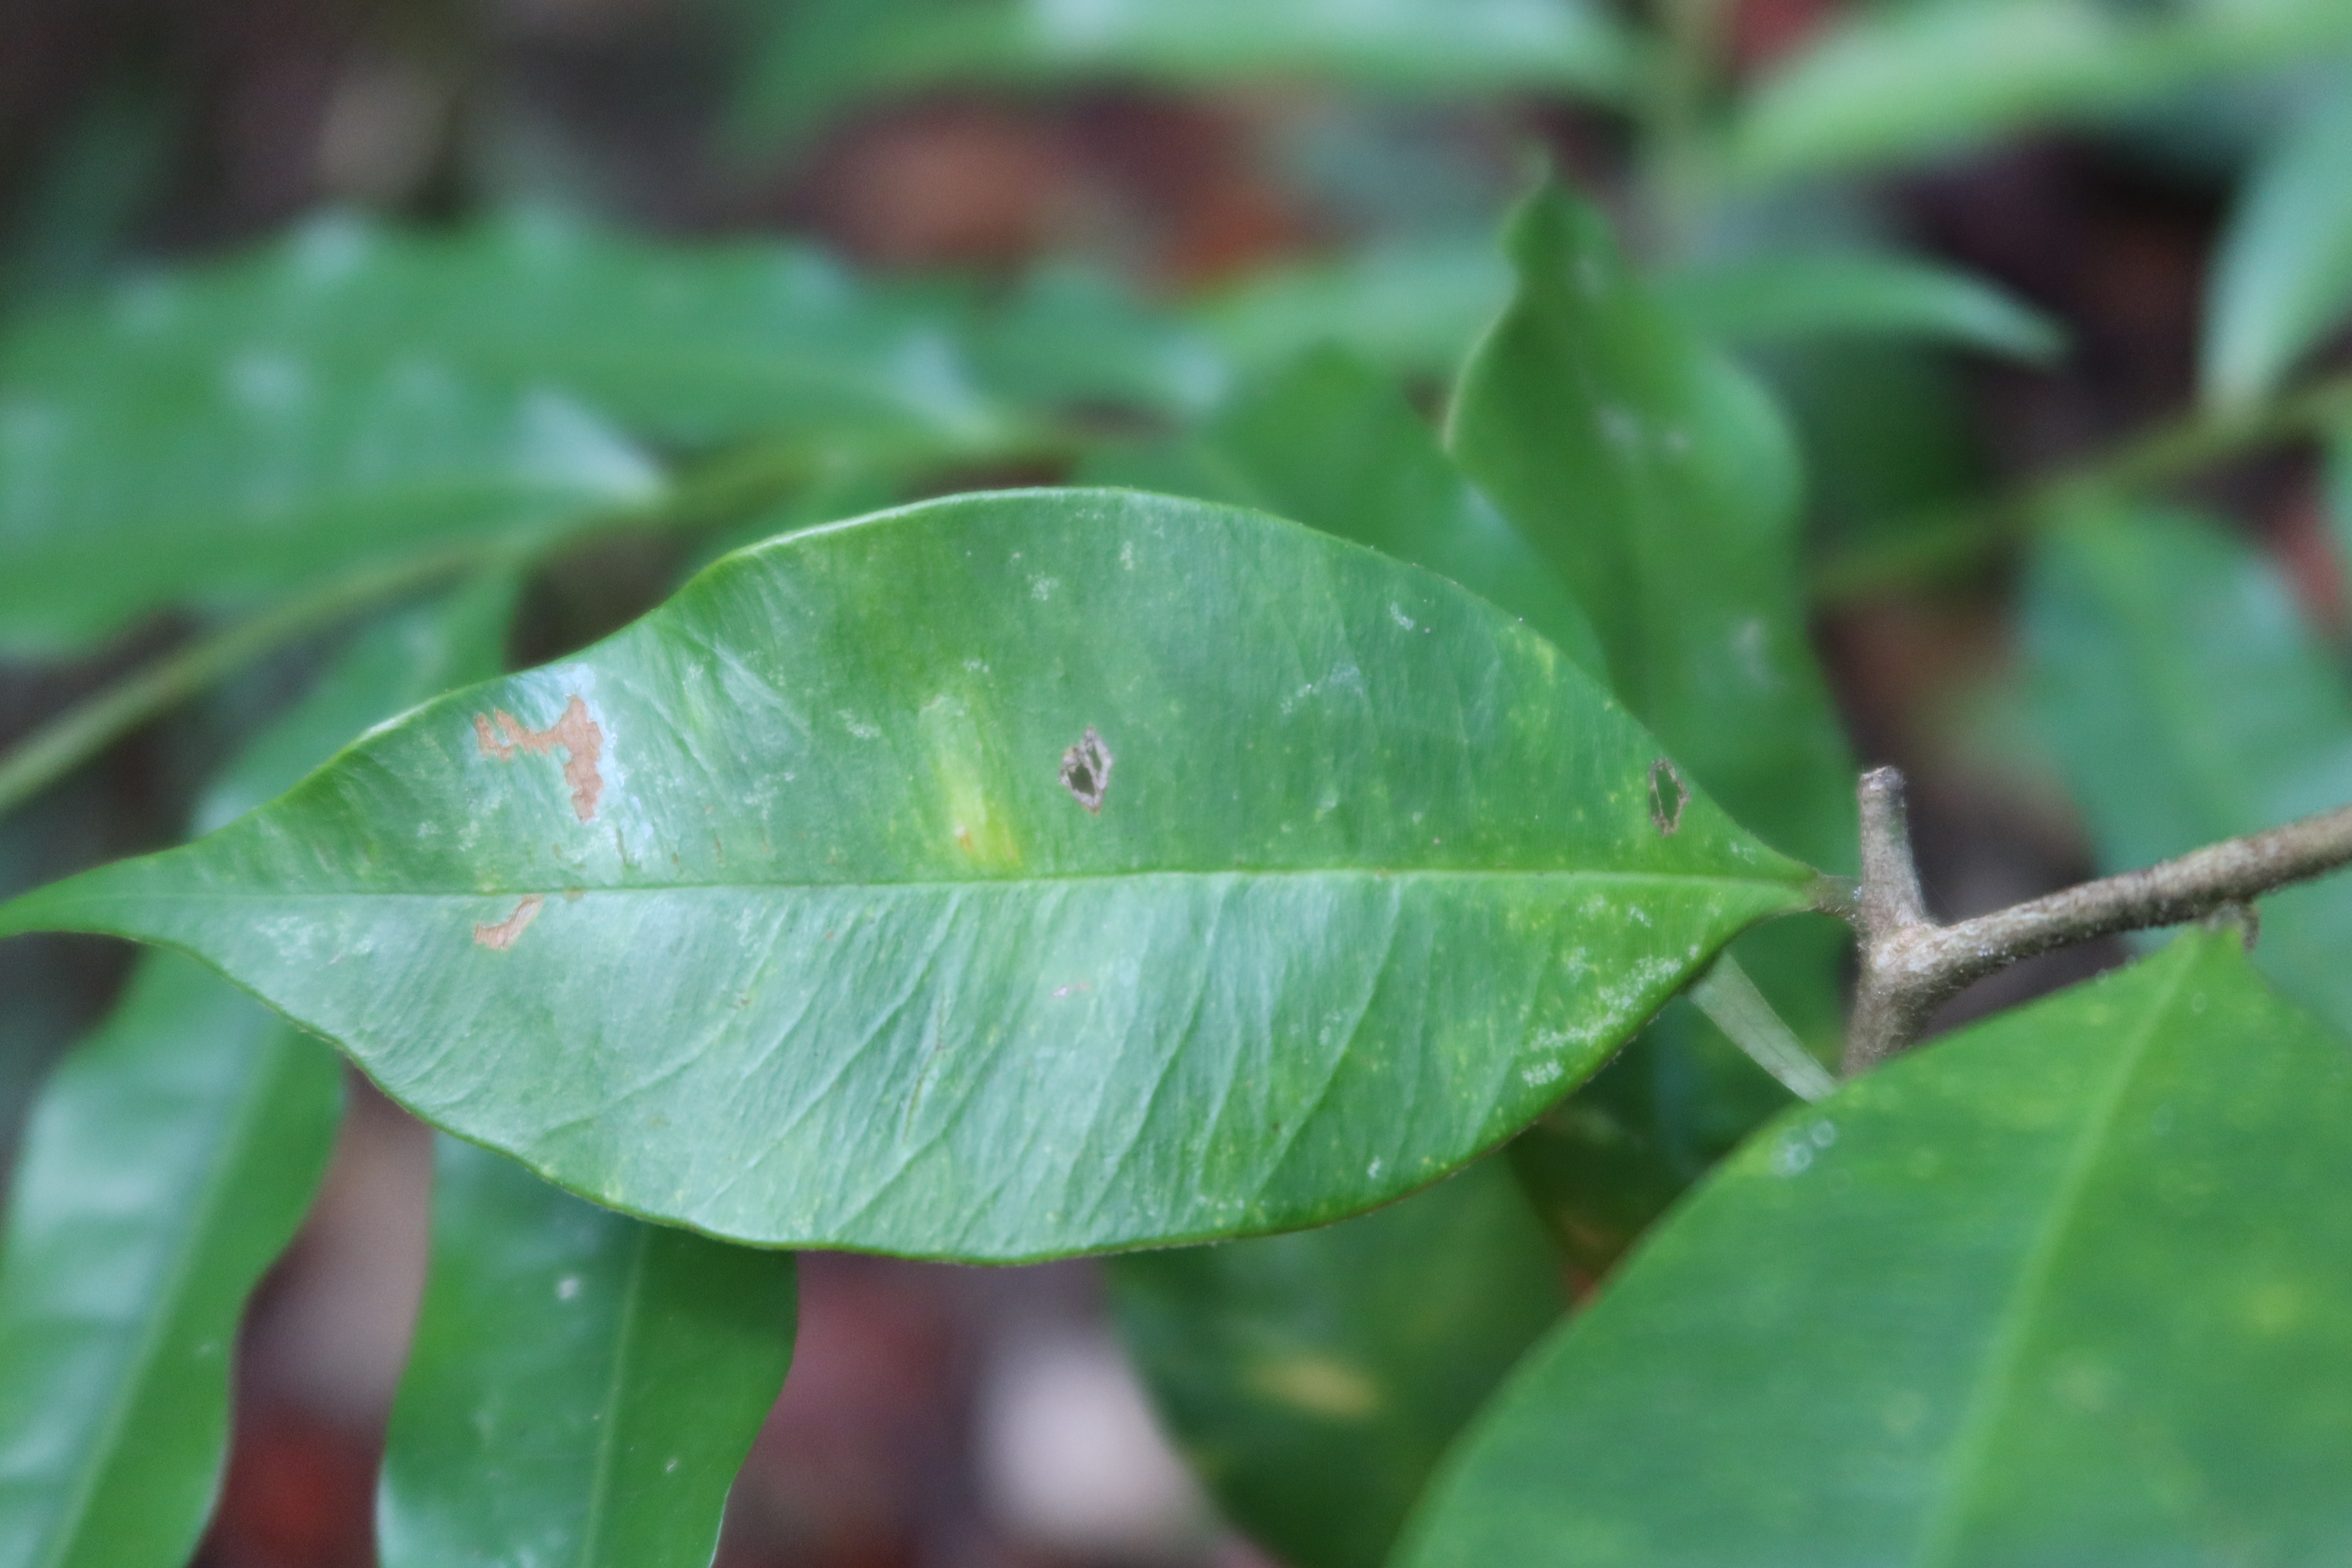
Label: Brown spots